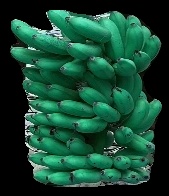
Variety: rasbale
Grade: grade1